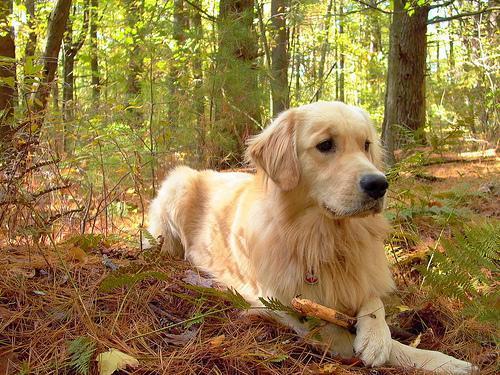
golden_retriever